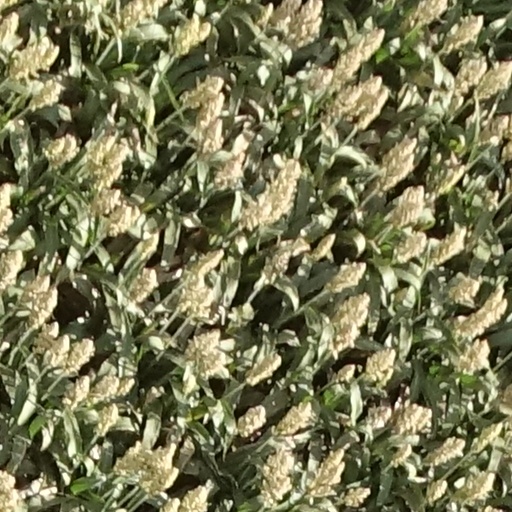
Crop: sorghum